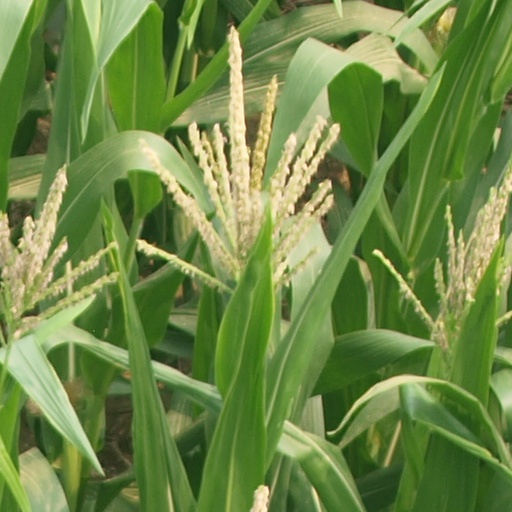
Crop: maize; corn